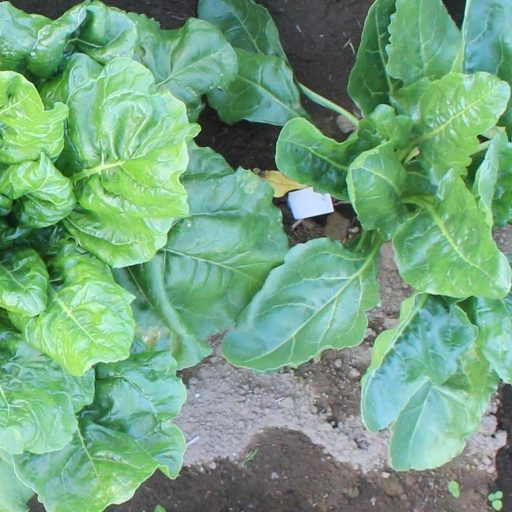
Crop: sugar beet